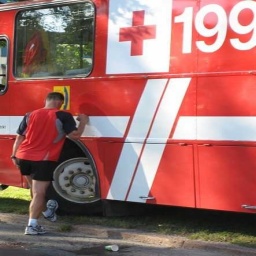
Label: ambulance